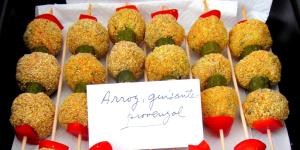
bolitas de arroz